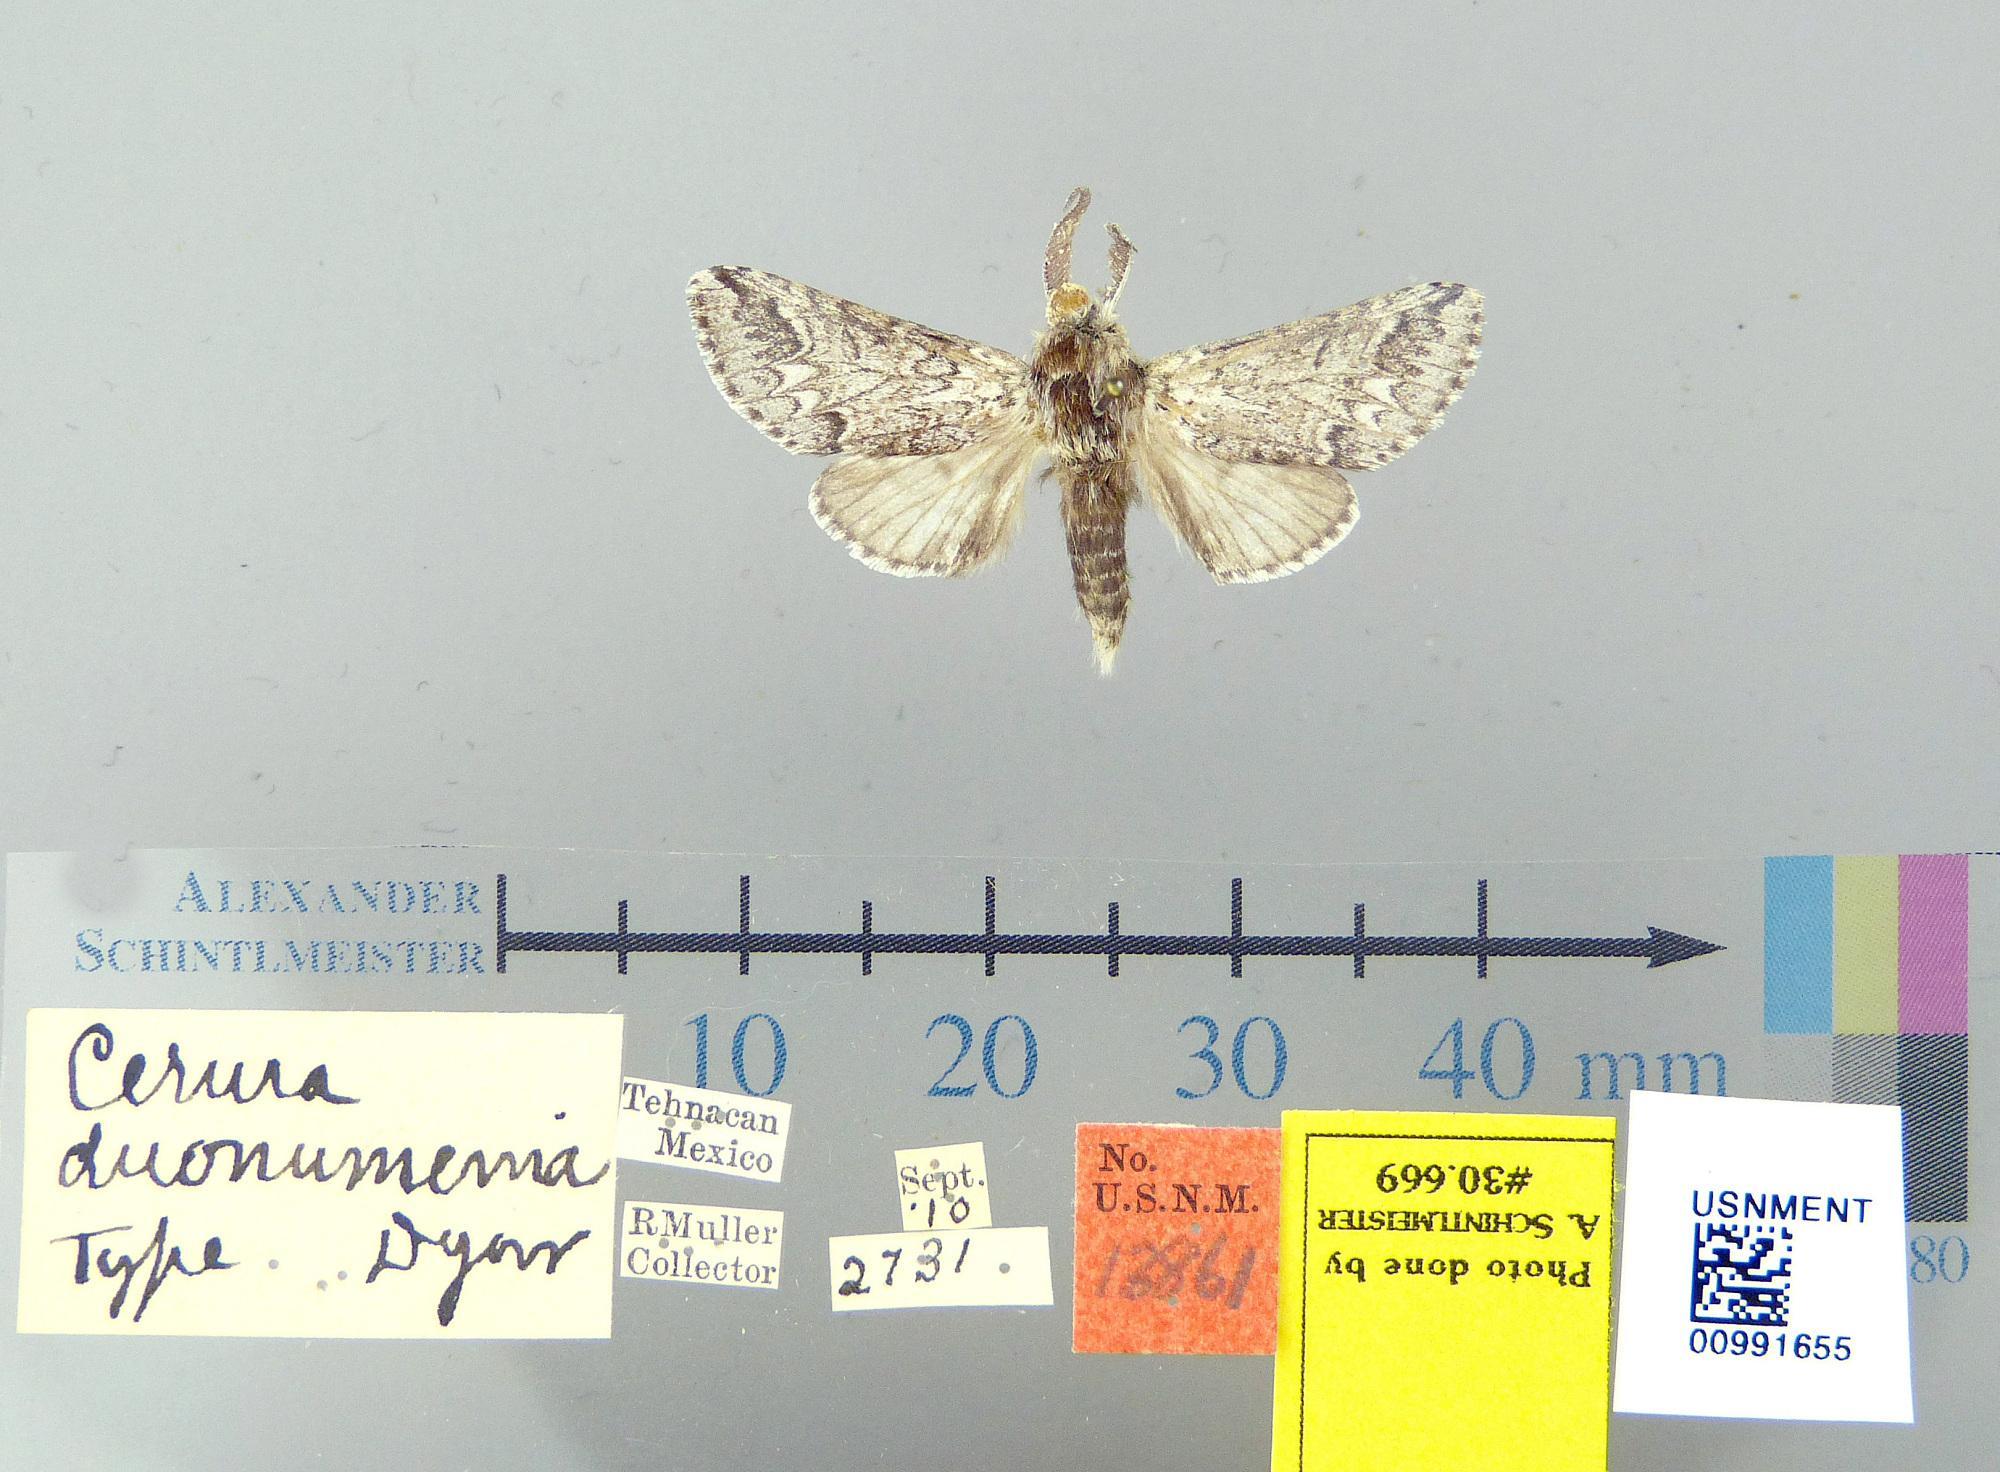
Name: Cerura duonummenia
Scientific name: Cerura duonummenia Dyar, 1912
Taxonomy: Animalia, Arthropoda, Insecta, Lepidoptera, Notodontidae
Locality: Tehuacan, Puebla, Mexico